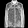
Label: Coat